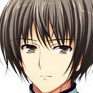
Portrait style: Anime Portrait